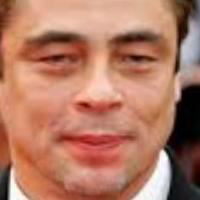
Age group: age 31-40